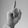
ASL letter: D